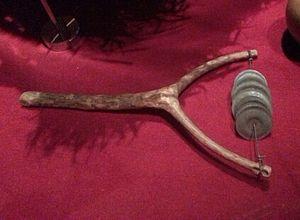
Chocalho d'Estrémadure, entre 1925 et 1950. Il est constitué de dix-neuf disques métalliques enfilés entre un support en bois en forme de Y. Visible au musée de la musique de Barcelone, en Espagne, sous le n° d'inventaire MDMB 682.